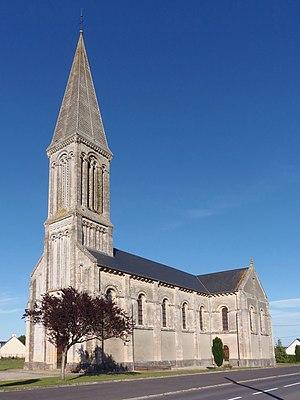
Le Molay-Littry (Normandie, France). L'église Saint-Clair du Molay.
Le Molay-Littry est une commune française située dans le pays du Bessin dans le département du Calvados en région Normandie.